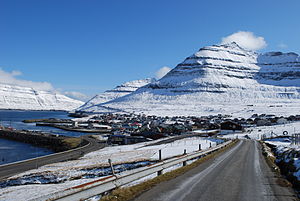
Leirvík / Galleri
Leirvík er en by med 898 indb. på østkysten af den næststørste ø Eysturoy på Færøerne. Leirvík havde indtil april 2006 færgeforbindelse til Klaksvík. Den 29. april 2006 blev den 6,2 kilometer lange Nordoytunnelen til Klaksvík indviet.